Ben Walsh

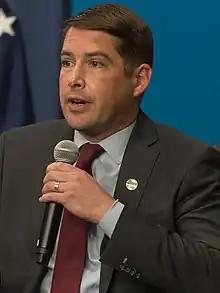
Walsh in 2022

Benjamin Walsh (born July 4, 1979) is an American politician currently serving as the 54th Mayor of Syracuse, New York. Walsh assumed office on January 1, 2018 as the first independent mayor of Syracuse and the second without major party support since Louis Will in 1913.